History of the Irish in Baltimore

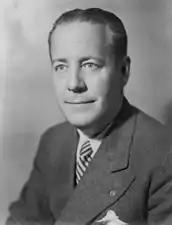
Herbert O'Conor, the 51st Governor of Maryland, serving from 1939 to 1947. He was the first Roman Catholic of Irish descent to serve in that position.

In 1880, the Irish made up a large portion of the foreign-born population of Baltimore at 24.6% of all foreign born residents. 16.9% (56,354) of Baltimore was foreign born, 13,863 of them Irish.